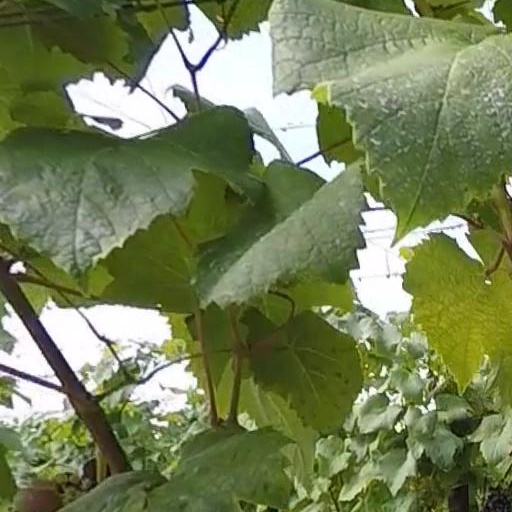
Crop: grape